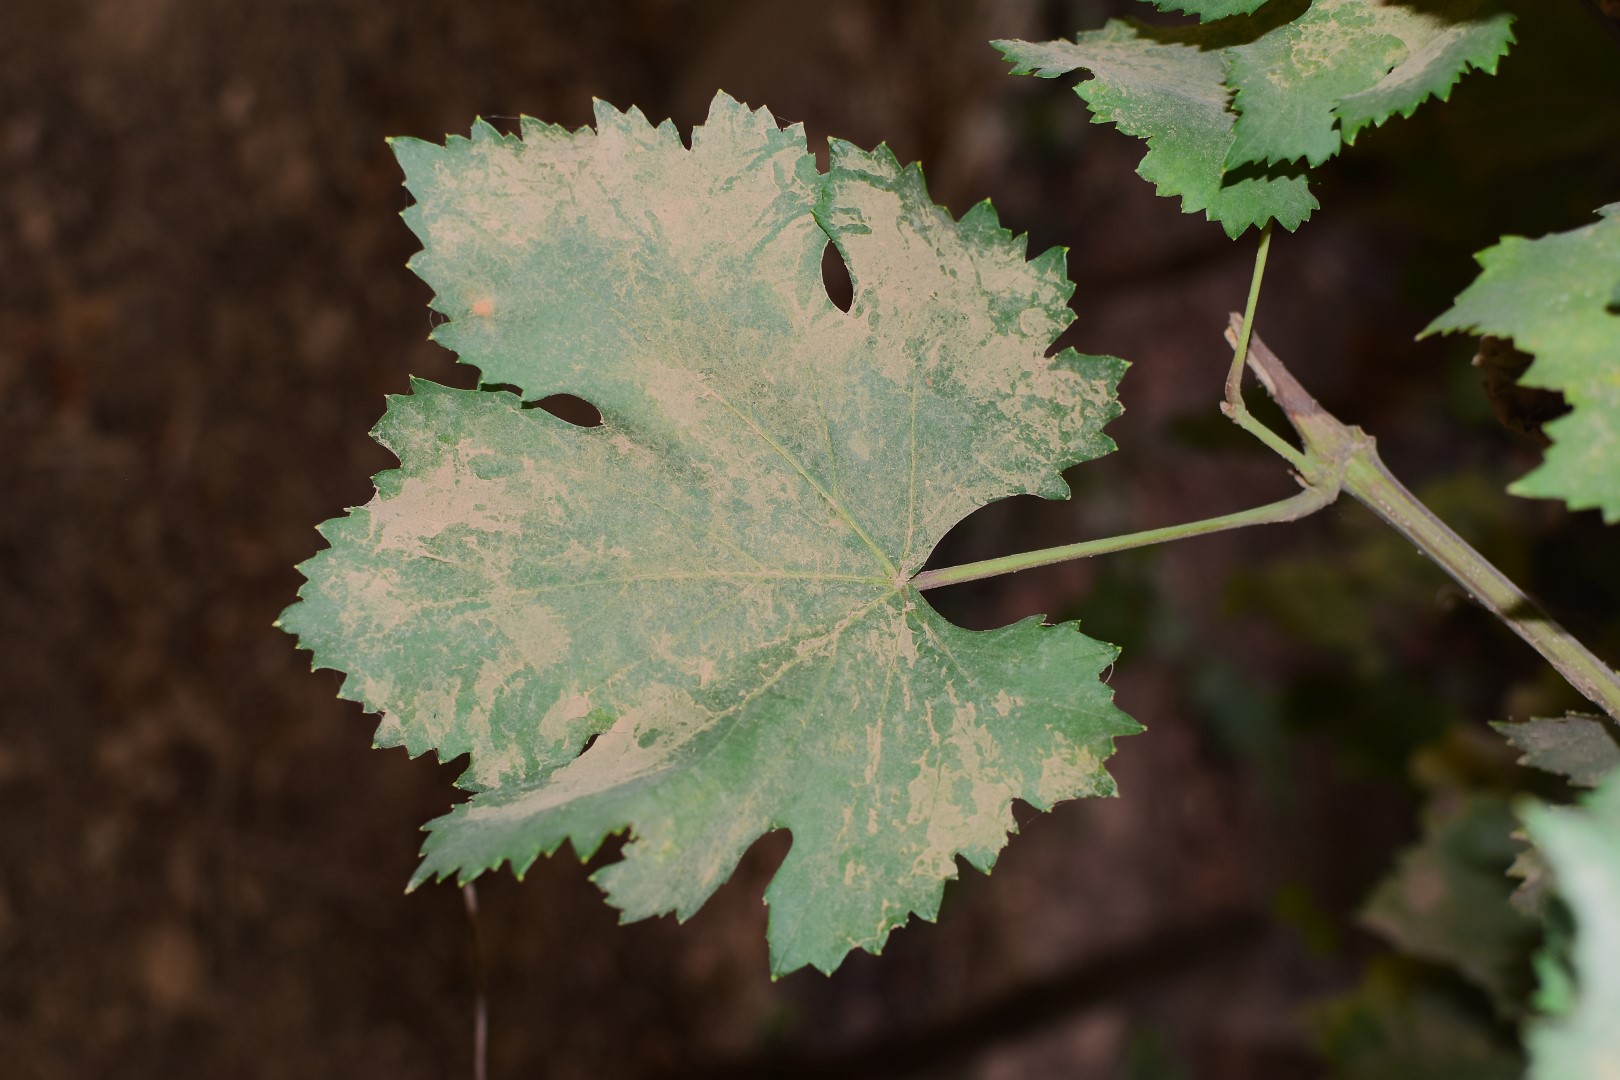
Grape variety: Kamali